Magnesite

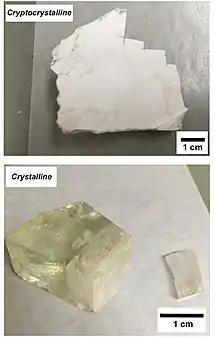
Difference between cryptocrystalline and crystalline magnesite.

In low temperature, thus, hydrous Mg-carbonates (hydromagnesite, nesquehonite etc.) form. It is possible to convert these phases into magnesite by changing temperature by mineral dissolution-precipitation or dehydration. While so happens, an isotope effect associated can control the isotopic composition of precipitated magnesite.